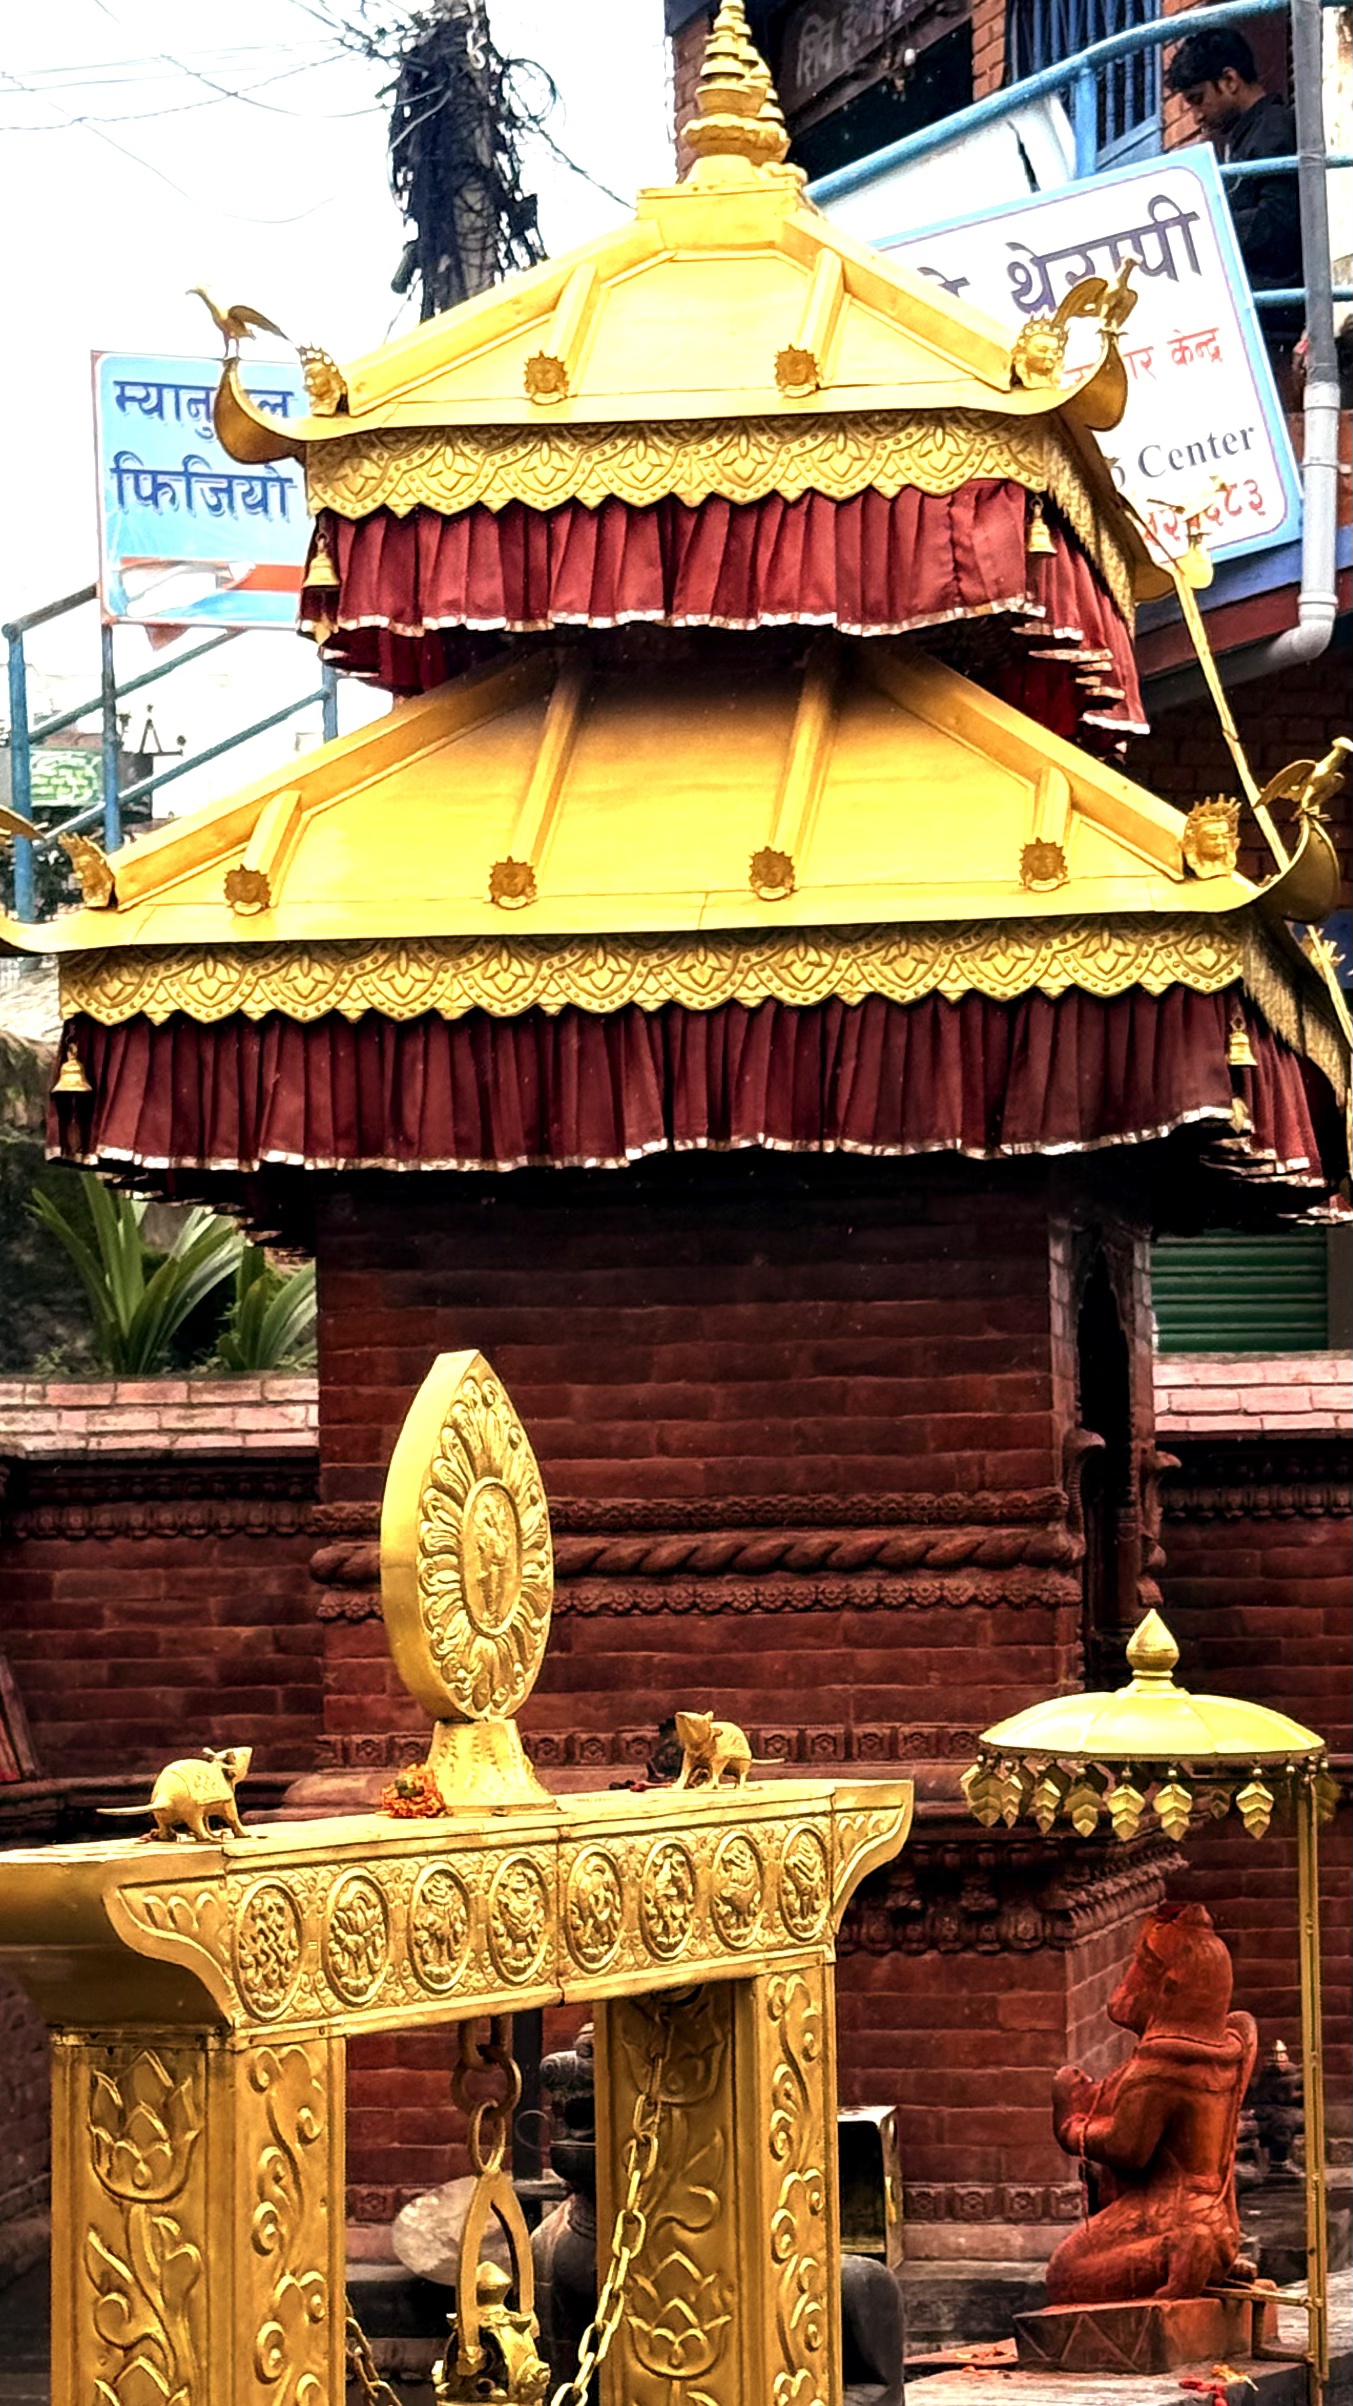
Heritage site: Karyabinayak_Temple